Potomac River Rapist

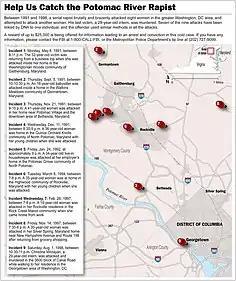
Map of crimes committed by the Potomac River Rapist

On August 1, 1998, at around 10:30 to 11pm EDT, Christine Mirzayan was walking home in the Georgetown neighborhood of Washington, D.C. when she was dragged into the woods. Mirzayan yelled out and a man responded, asking if she was okay. There was no response from Mirzayan so the man continued on. The next day, she was found raped and murdered by a blow to the head. The police asked for the public's help after the murder and another person who had heard Mirzayan scream during the murder came forward and provided law enforcement with a description of a man who they saw running out of the woods moments after the scream. This description was enough to provide the public with a composite sketch of the suspect.